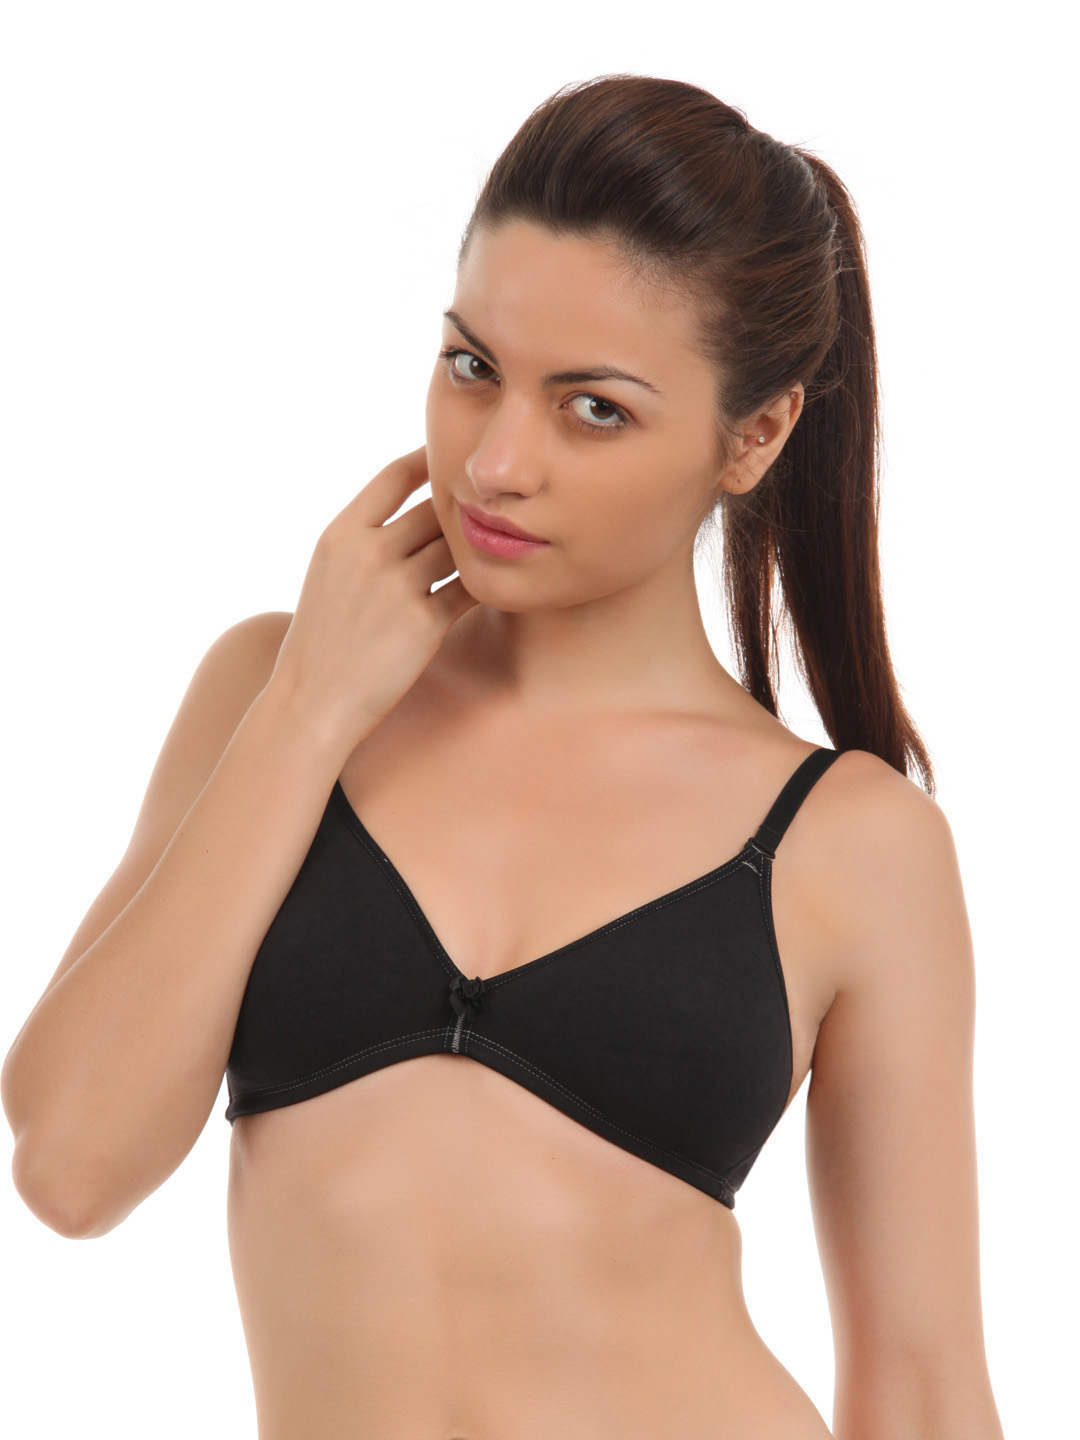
Peri Peri Women Black Bra
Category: Apparel / Innerwear / Bra
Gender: Women
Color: Black
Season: Summer 2017
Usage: Casual